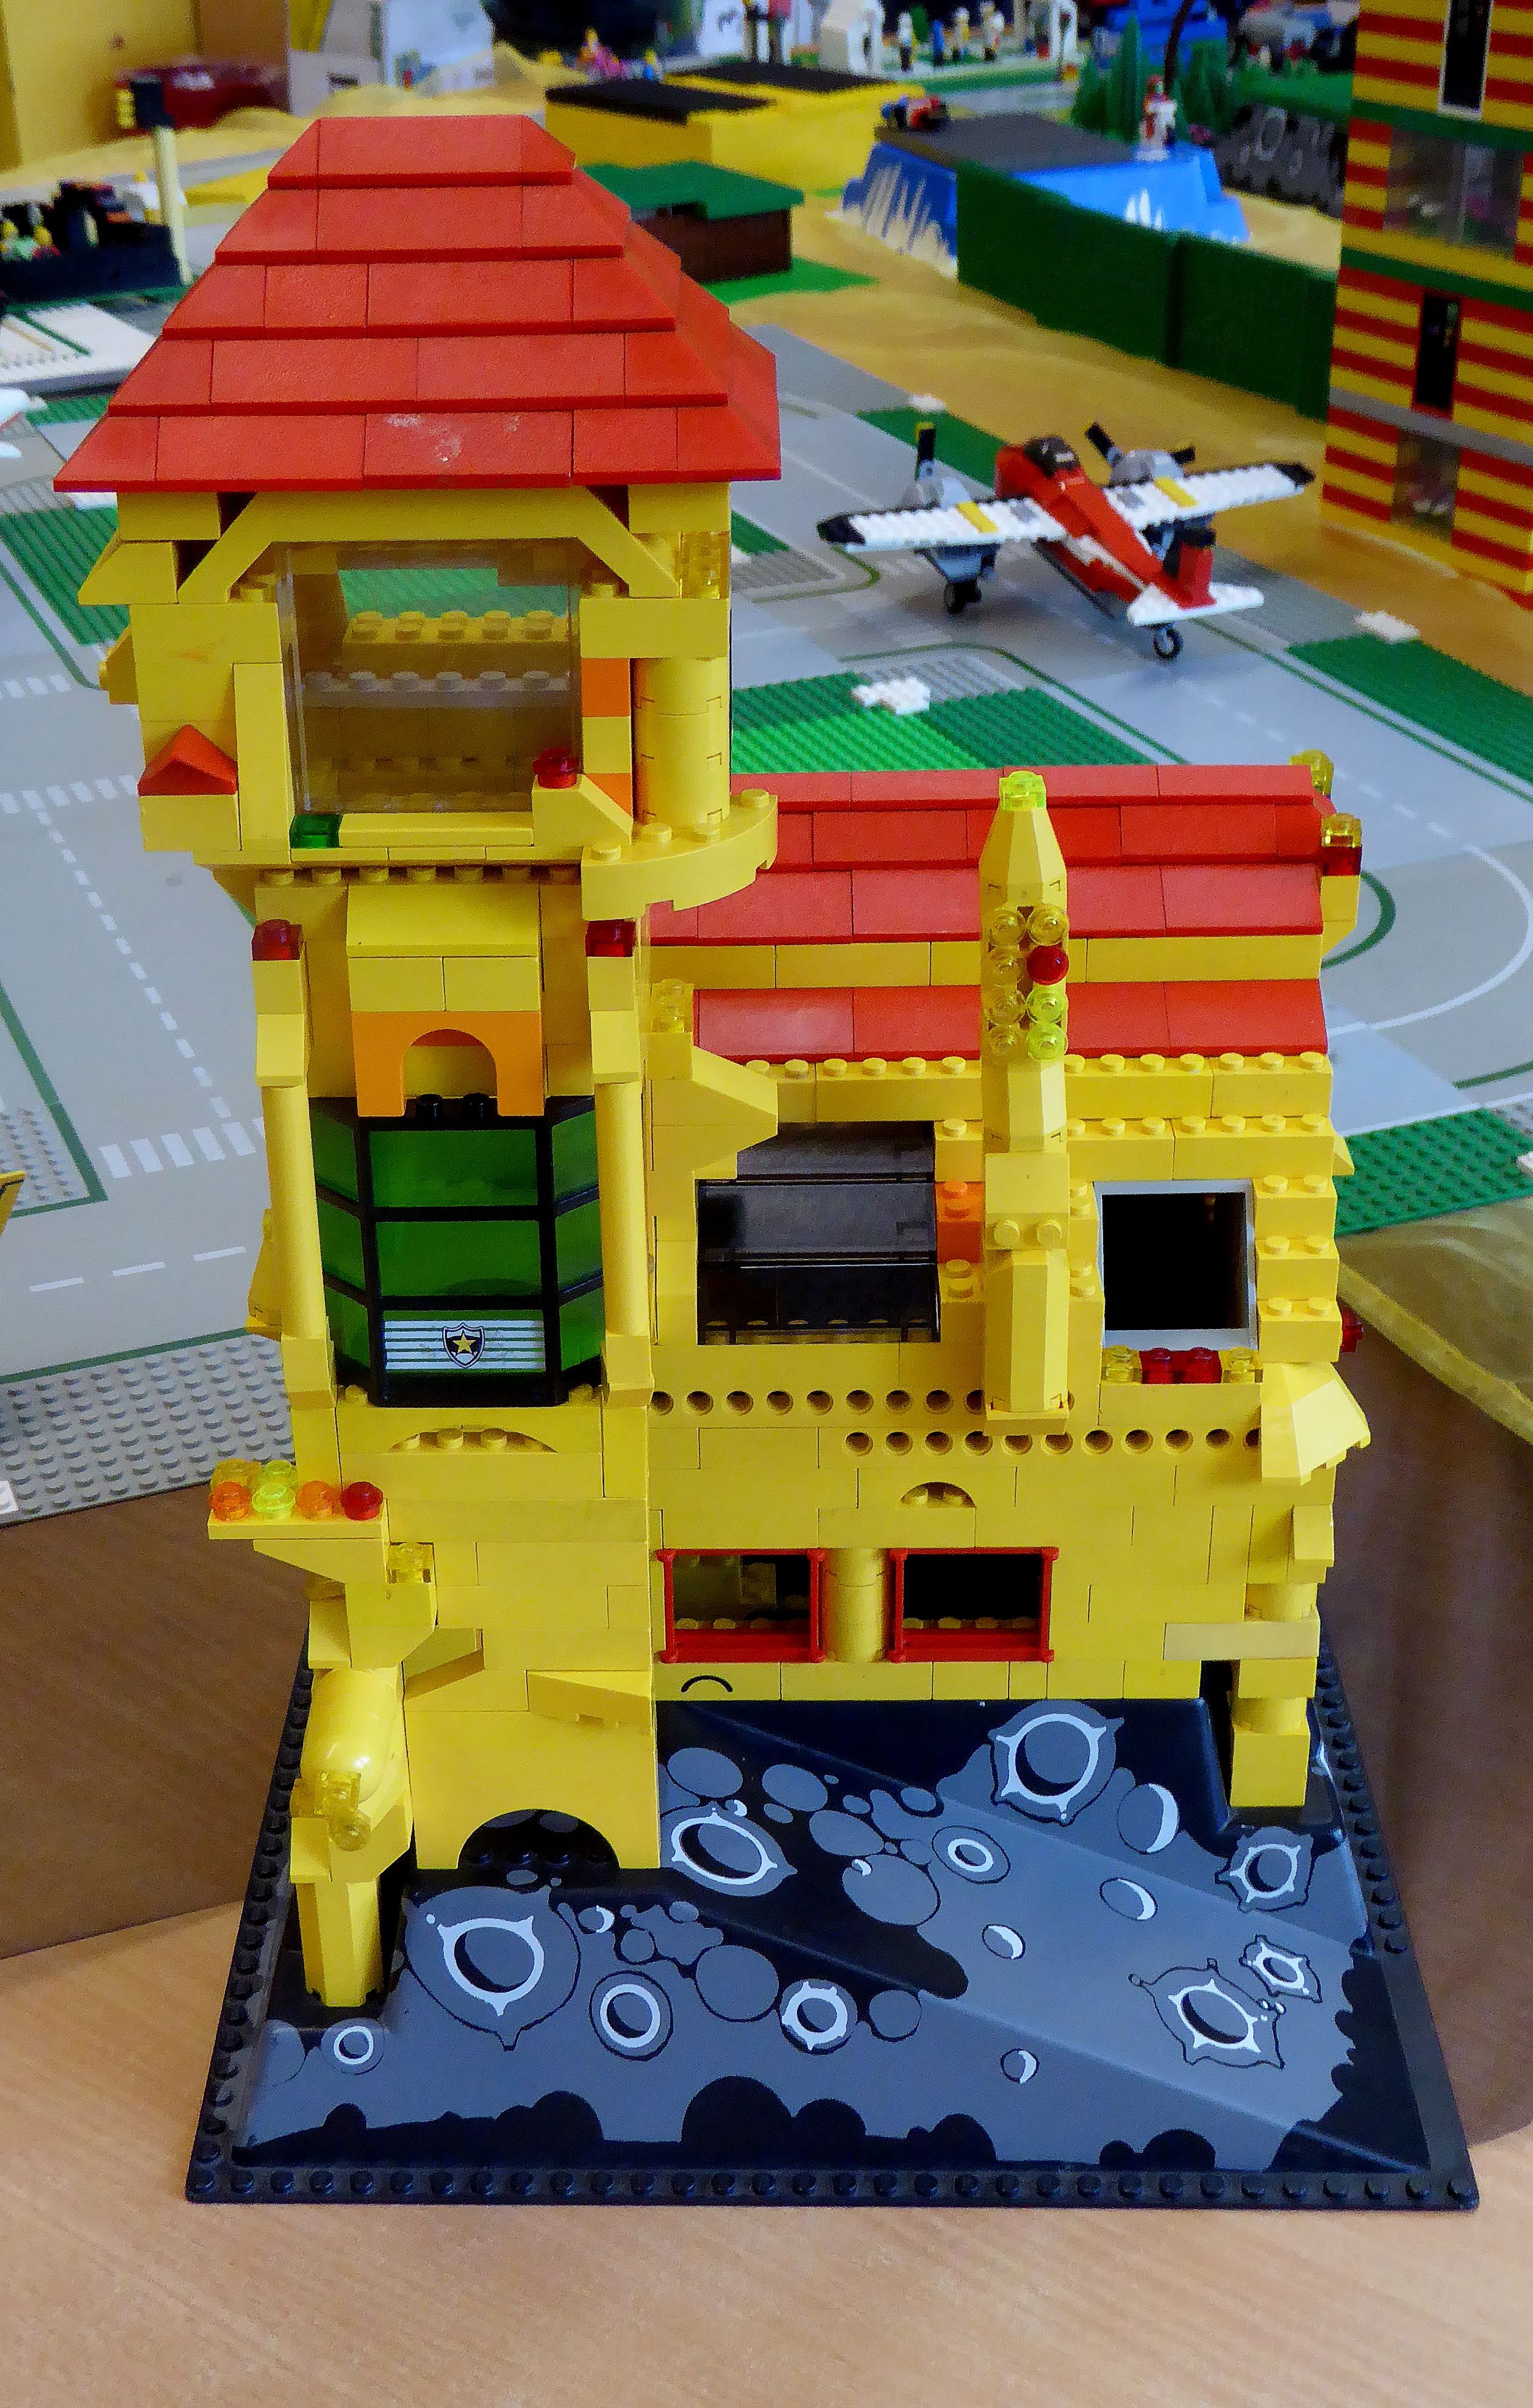
play, villa, plastic, home, yellow, toy, lego, lego blocks, assembled, building blocks, lego build colorful